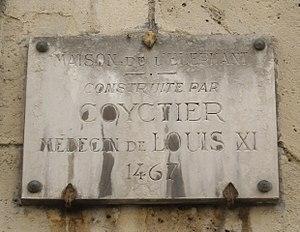
Plaque apposée au n° 51 de la rue Saint-André-des-Arts, Paris 6e, marquant l'emplacement de la «
La rue Saint-André-des-Arts est une rue située dans le quartier de la Monnaie du 6ᵉ arrondissement de Paris.